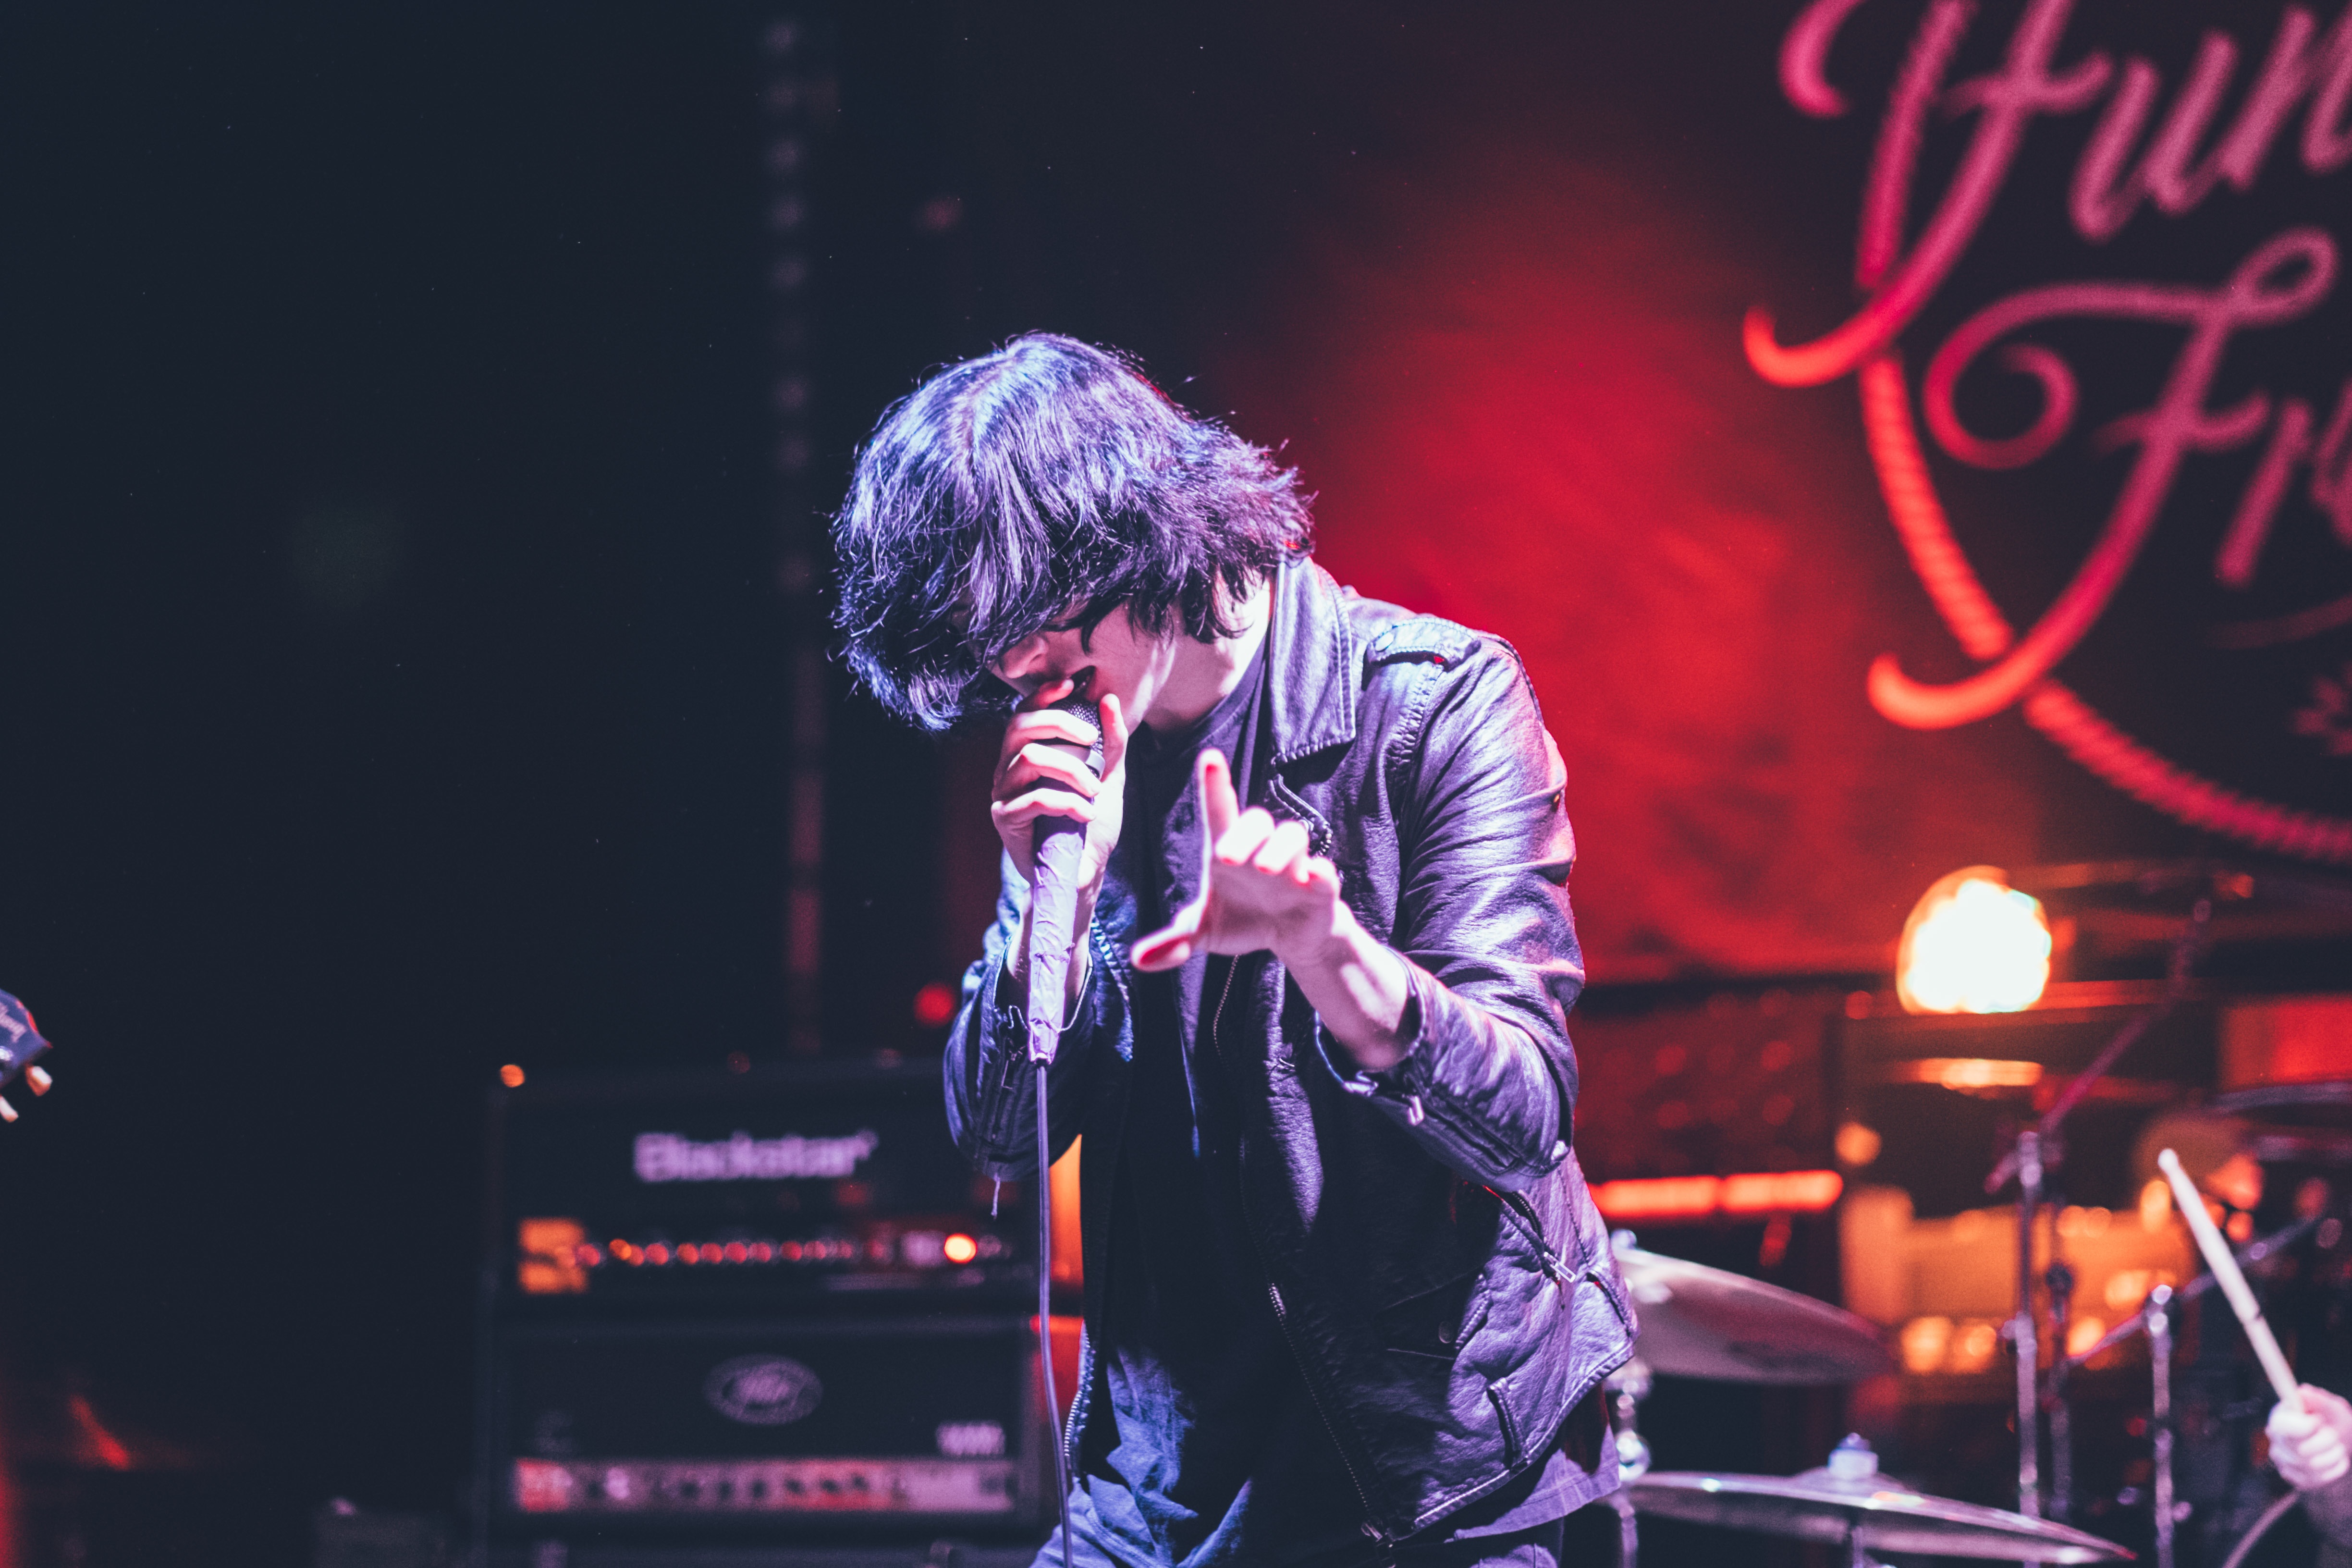
rock, music, star, concert, singer, artist, musician, stage, pop, performance, bassist, singing, sound, guitarist, drummer, entertainment, performing arts, singer songwriter, rock concert, musical theatre